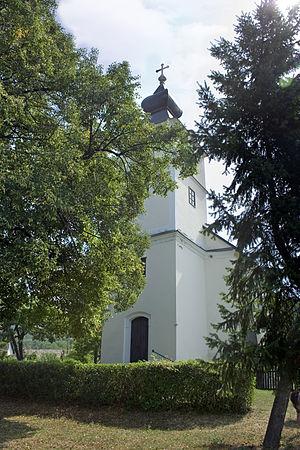
Garáb est un village et une commune du comitat de Nógrád en Hongrie.